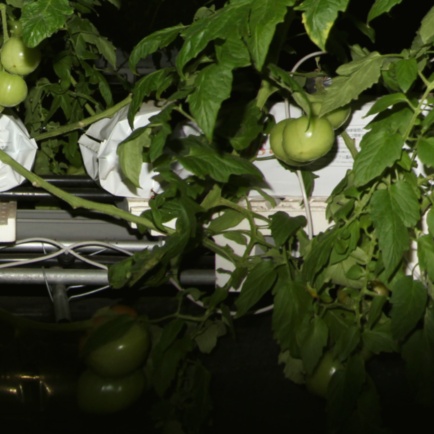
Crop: tomato